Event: Nepal Earthquake
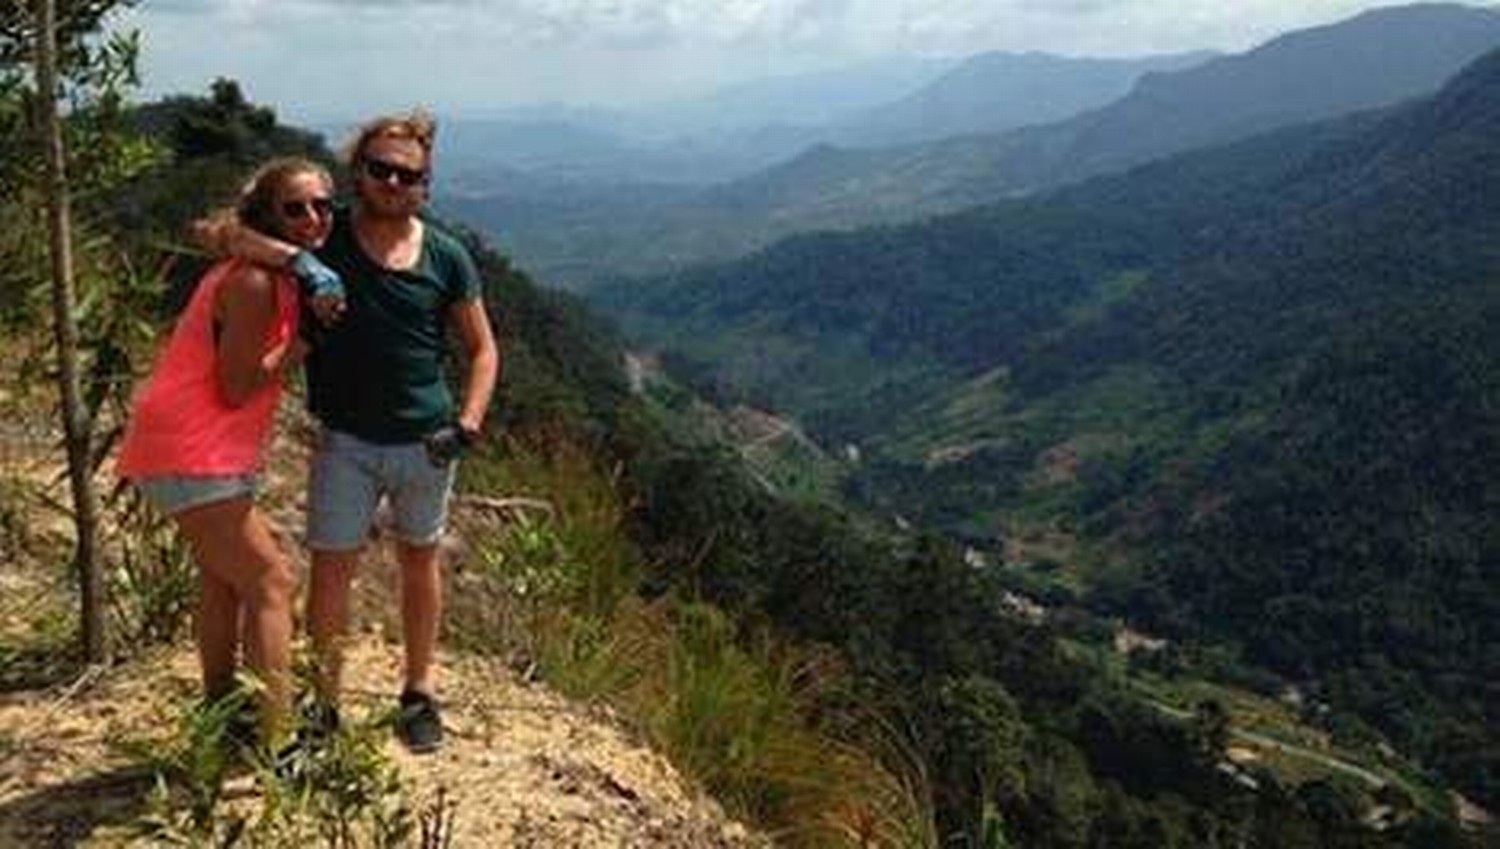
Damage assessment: no_damage